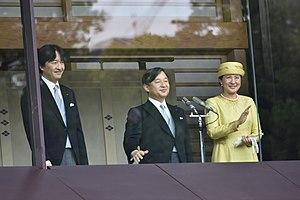
Le Japon, en forme longue l'État du Japon, en japonais Nihon ou Nippon et Nihon-koku ou Nippon-koku respectivement, est un pays insulaire de l'Asie de l'Est, situé entre l'océan Pacifique et la mer du Japon, à l'est de la Chine, de la Corée du Sud et de la Russie, et au nord de Taïwan. Étymologiquement, les kanjis qui composent le nom du Japon signifient « pays d'origine du Soleil » ; c'est ainsi que le Japon est désigné comme le « pays du soleil levant ».